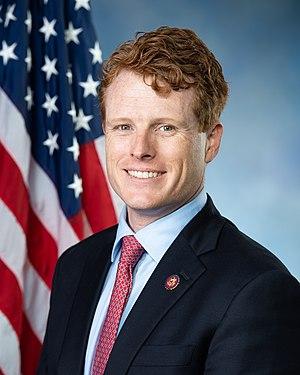
Joseph Patrick Kennedy III, dit Joe Kennedy, né le 4 octobre 1980 à Boston, est un homme politique américain, membre du Parti démocrate et représentant du Massachusetts au Congrès des États-Unis depuis 2013. Il est membre de la famille Kennedy.